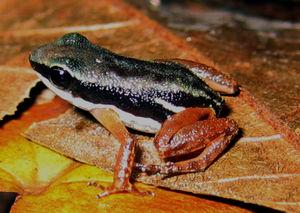
Silverstoneia est un genre d'amphibiens de la famille des Dendrobatidae.
Silverstoneia flotator est une espèce d'amphibiens de la famille des Dendrobatidae.
Les Colostethinae sont une sous-famille d'amphibiens de la famille des Dendrobatidae.